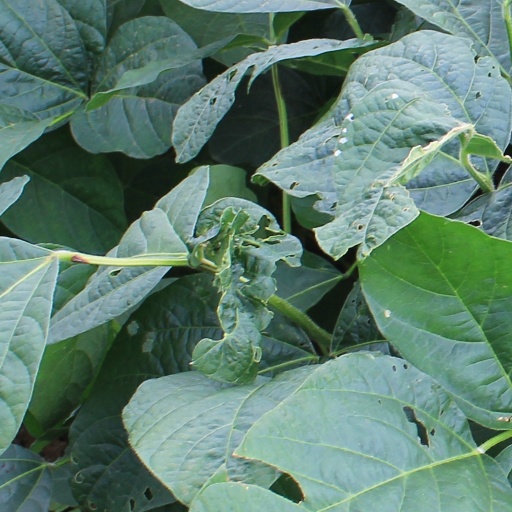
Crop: soybean